Battle of Thermopylae

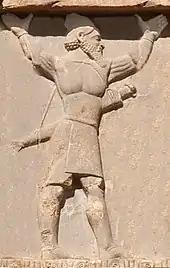
"Hidush" (Indian soldier of the Achaemenid army), circa 480 BC. Xerxes I tomb. Herodotus explained that Indians participated on the Second Persian invasion of Greece.

Following Thermopylae, the Persian army proceeded to sack and burn Plataea and Thespiae, the Boeotian cities that had not submitted, before it marched on the now evacuated city of Athens and accomplished the Achaemenid destruction of Athens. Meanwhile, the Greeks (for the most part Peloponnesians) preparing to defend the Isthmus of Corinth, demolished the single road that led through it and built a wall across it. As at Thermopylae, making this an effective strategy required the Greek navy to stage a simultaneous blockade, barring the passage of the Persian navy across the Saronic Gulf, so that troops could not be landed directly on the Peloponnese. However, instead of a mere blockade, Themistocles persuaded the Greeks to seek a decisive victory against the Persian fleet. Luring the Persian navy into the Straits of Salamis, the Greek fleet was able to destroy much of the Persian fleet in the Battle of Salamis, which essentially ended the threat to the Peloponnese.